Sky position (RA, Dec in degrees): 216.211, 11.351
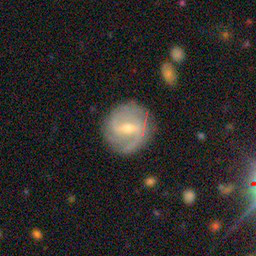
Galaxy morphology: Barred Spiral Galaxies